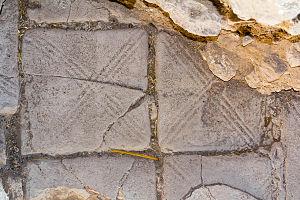
Lajjun, ou Lajjoun, est un ancien village arabe palestinien qui se trouvait à seize kilomètres au nord-ouest de Jénine et à un kilomètre au sud des ruines de la cité biblique de Megiddo.